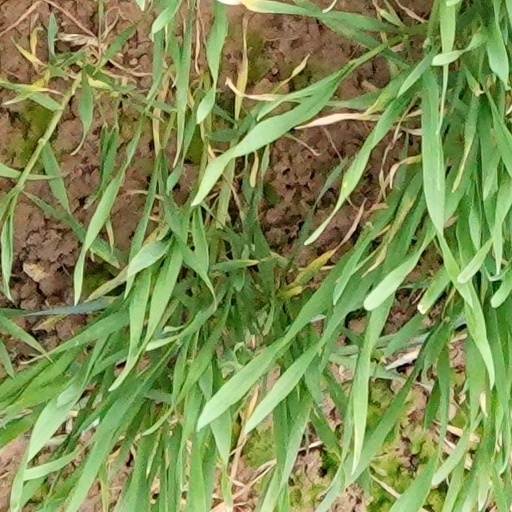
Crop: wheat